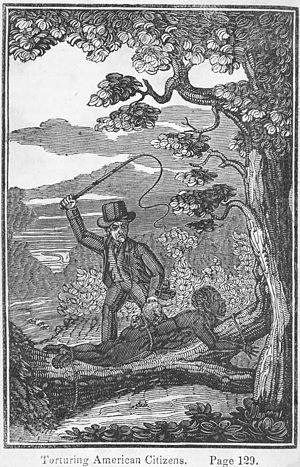
L'esclavage aux États-Unis est une institution qui commence peu après l'installation des premiers colons britanniques en Colonie de Virginie et se termine avec l'adoption du XIIIᵉ amendement de la Constitution américaine adopté par le Congrès le 6 décembre 1865, suivi du Quatorzième amendement de la Constitution des États-Unis de 1868, accordant la citoyenneté à toute personne née ou naturalisée aux États-Unis et interdisant toute restriction à ce droit, et du Quinzième amendement de la Constitution des États-Unis, de 1870, garantissant le droit de vote à tous les citoyens des États-Unis. L'application des droits constitutionnels qui fut entravée dans les états du sud, par les lois Jim Crow, et par les divers règlements légalisant différents formes de ségrégation raciale qui était une manière de conserver les Afro-Américains dans un statut proche de l'esclavage et en les cantonnant dans les travaux qui leur étaient dévolus durant l'esclavage.